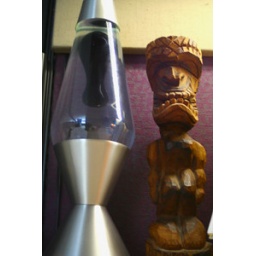
Tiny sacred space in cubicle; black lava lamp and constipated tiki